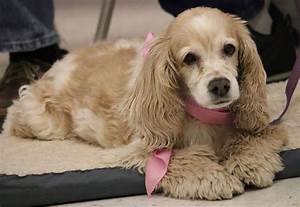
Label: dog